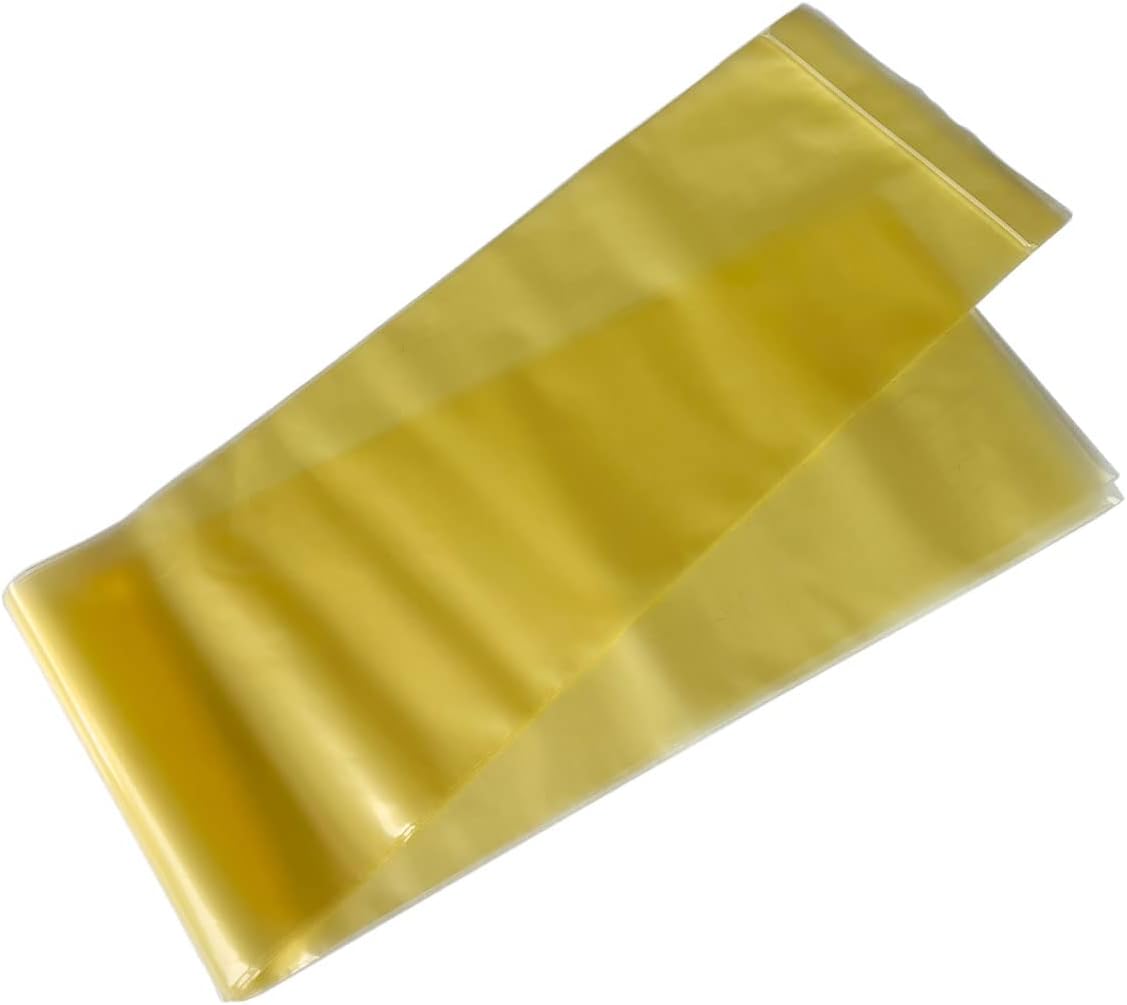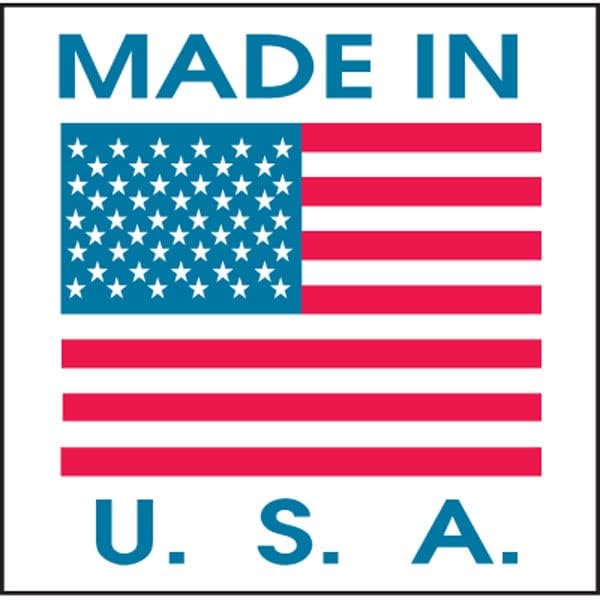
TechnologyLK Corrosion Protection Bag with Zerust Rust Prevention and Protection Technology, Zipper Closure, 10" x 50" - Pack of 3, Made in USA
Category: Tools & Home Improvement
TechnologyLK protection bags with Zerust prevention technology keeps your items made of any ferrous metals, including iron, steel and cast iron looking brand new. The Zerust formula used to create these protection bags is non-toxic and safe to use. It won't leave a residue on the metal or the wood. TechnologyLK protection bags protects any ferrous metals, including iron, steel and cast iron from elements and damp environment. Our protection bags are effective and simple to use. When storing your items in the bags make sure to clean and cool them first, and the TechnologyLK protection bag will do the rest. Your items will be safe from elements for up to five years from the date of first use.Protection Bag Size: 10 in x 50 inThick: 4 milPack of Three
Features: TechnologyLK bag protects any ferrous metals, including iron, steel and cast iron from elements and effects of damp environment. | Zerust prevention technology keeps your item looking brand new. | Your item will be safe from effects of damp environment for up to five years from the date of first use. | Bag Size: 10 in x 50 in | Pack of Three | Made in USA